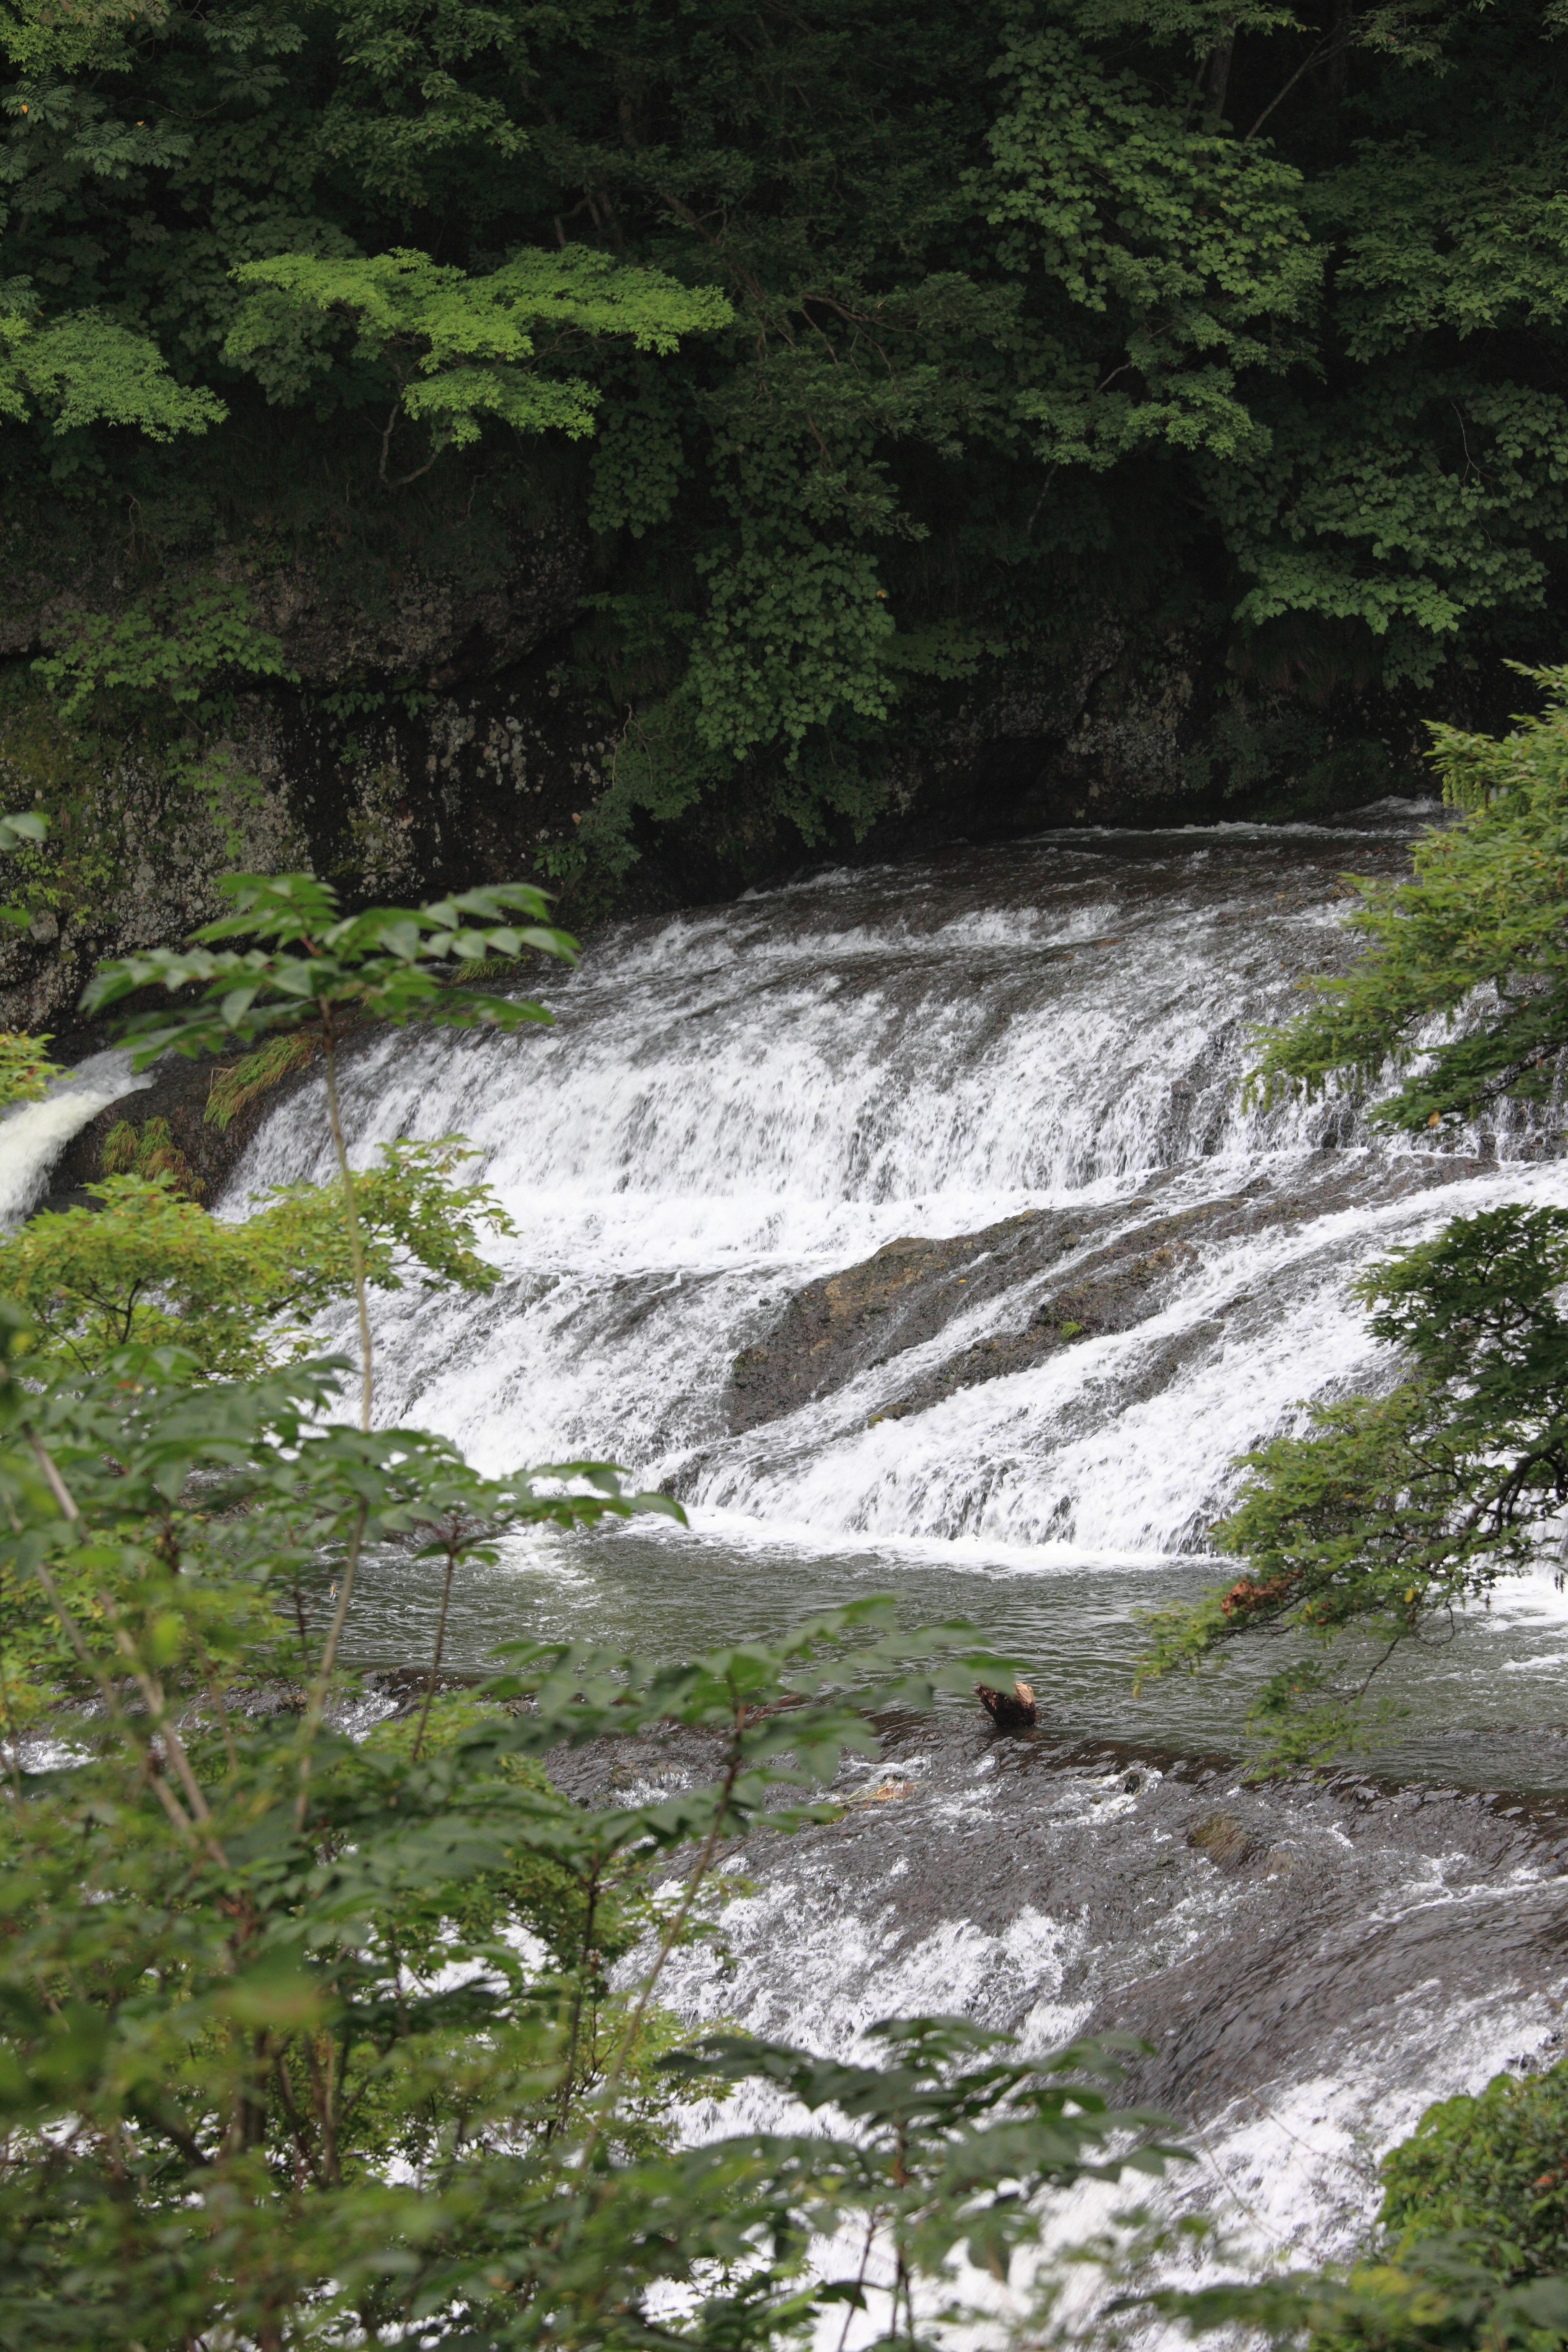
tree, water, nature, forest, waterfall, wilderness, river, valley, stream, high, jungle, canon, rapid, body of water, eos, vegetation, rainforest, ravine, 5d, hires, woodland, markii, water feature, watercourse, hi, res, resolution